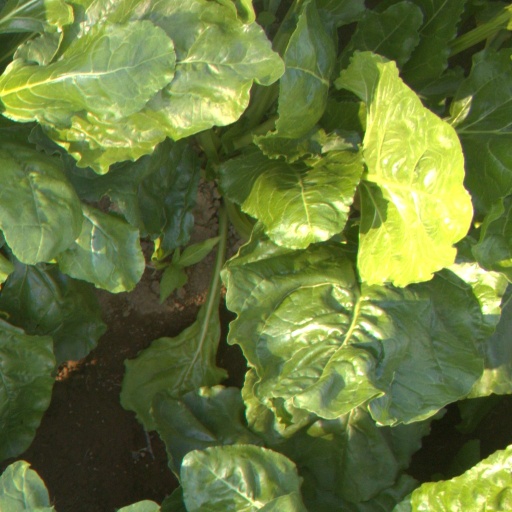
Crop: sugar beet